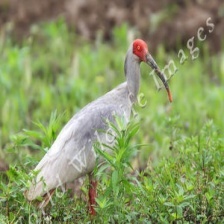
Species: ASIAN CRESTED IBIS
Scientific name: NIPPONIA NIPPON